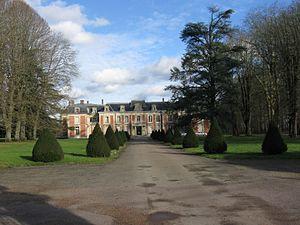
Château de Neufmoutiers-en-Brie. (Seine-et-Marne, région Île-de-France).
Neufmoutiers-en-Brie est une commune française située dans le département de Seine-et-Marne en région Île-de-France.
Flore Singer est une salonnière et femme de lettres française, née à Paris en 1824 et morte à Paris le 28 novembre 1915.